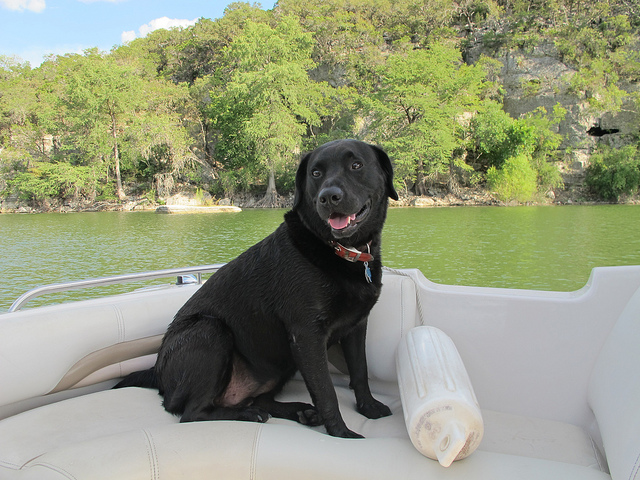
A black dog sitting on top of a boat.

this is a black dog riding on a boat

A dog that is sitting on a boat.

A black dog is sitting on the bed of a boat

The black dog sits on a boat that is on the water.